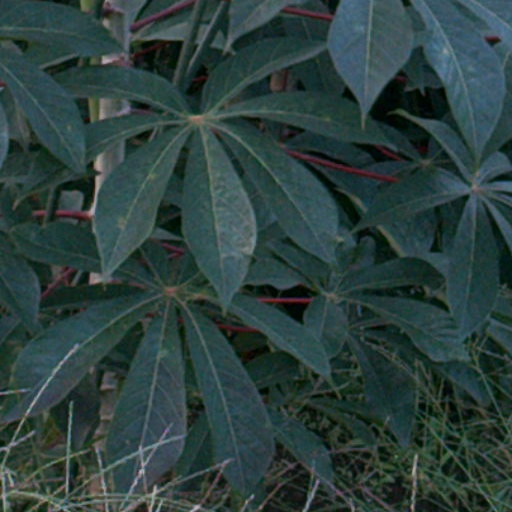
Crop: cassava